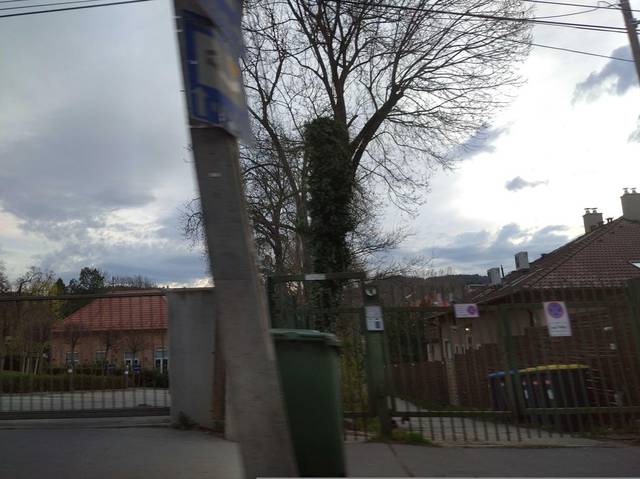
Region: Hungary
Coordinates: 47.53, 18.98